Sir James Rankin, 1st Baronet

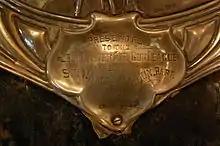
Close up of a trophy, presented by Rankin to the Leominster Air-Gun League in 1909, and now in Leominster Museum

Rankin was born on 25 December 1842 at Liverpool, England. He was the eldest son of Robert Rankin (1801–1870), a timber merchant and shipowner, and his wife Ann (née Strang) Ranking (1812–1875). His sister, Ann Rankin, was the first wife of David MacIver, MP.